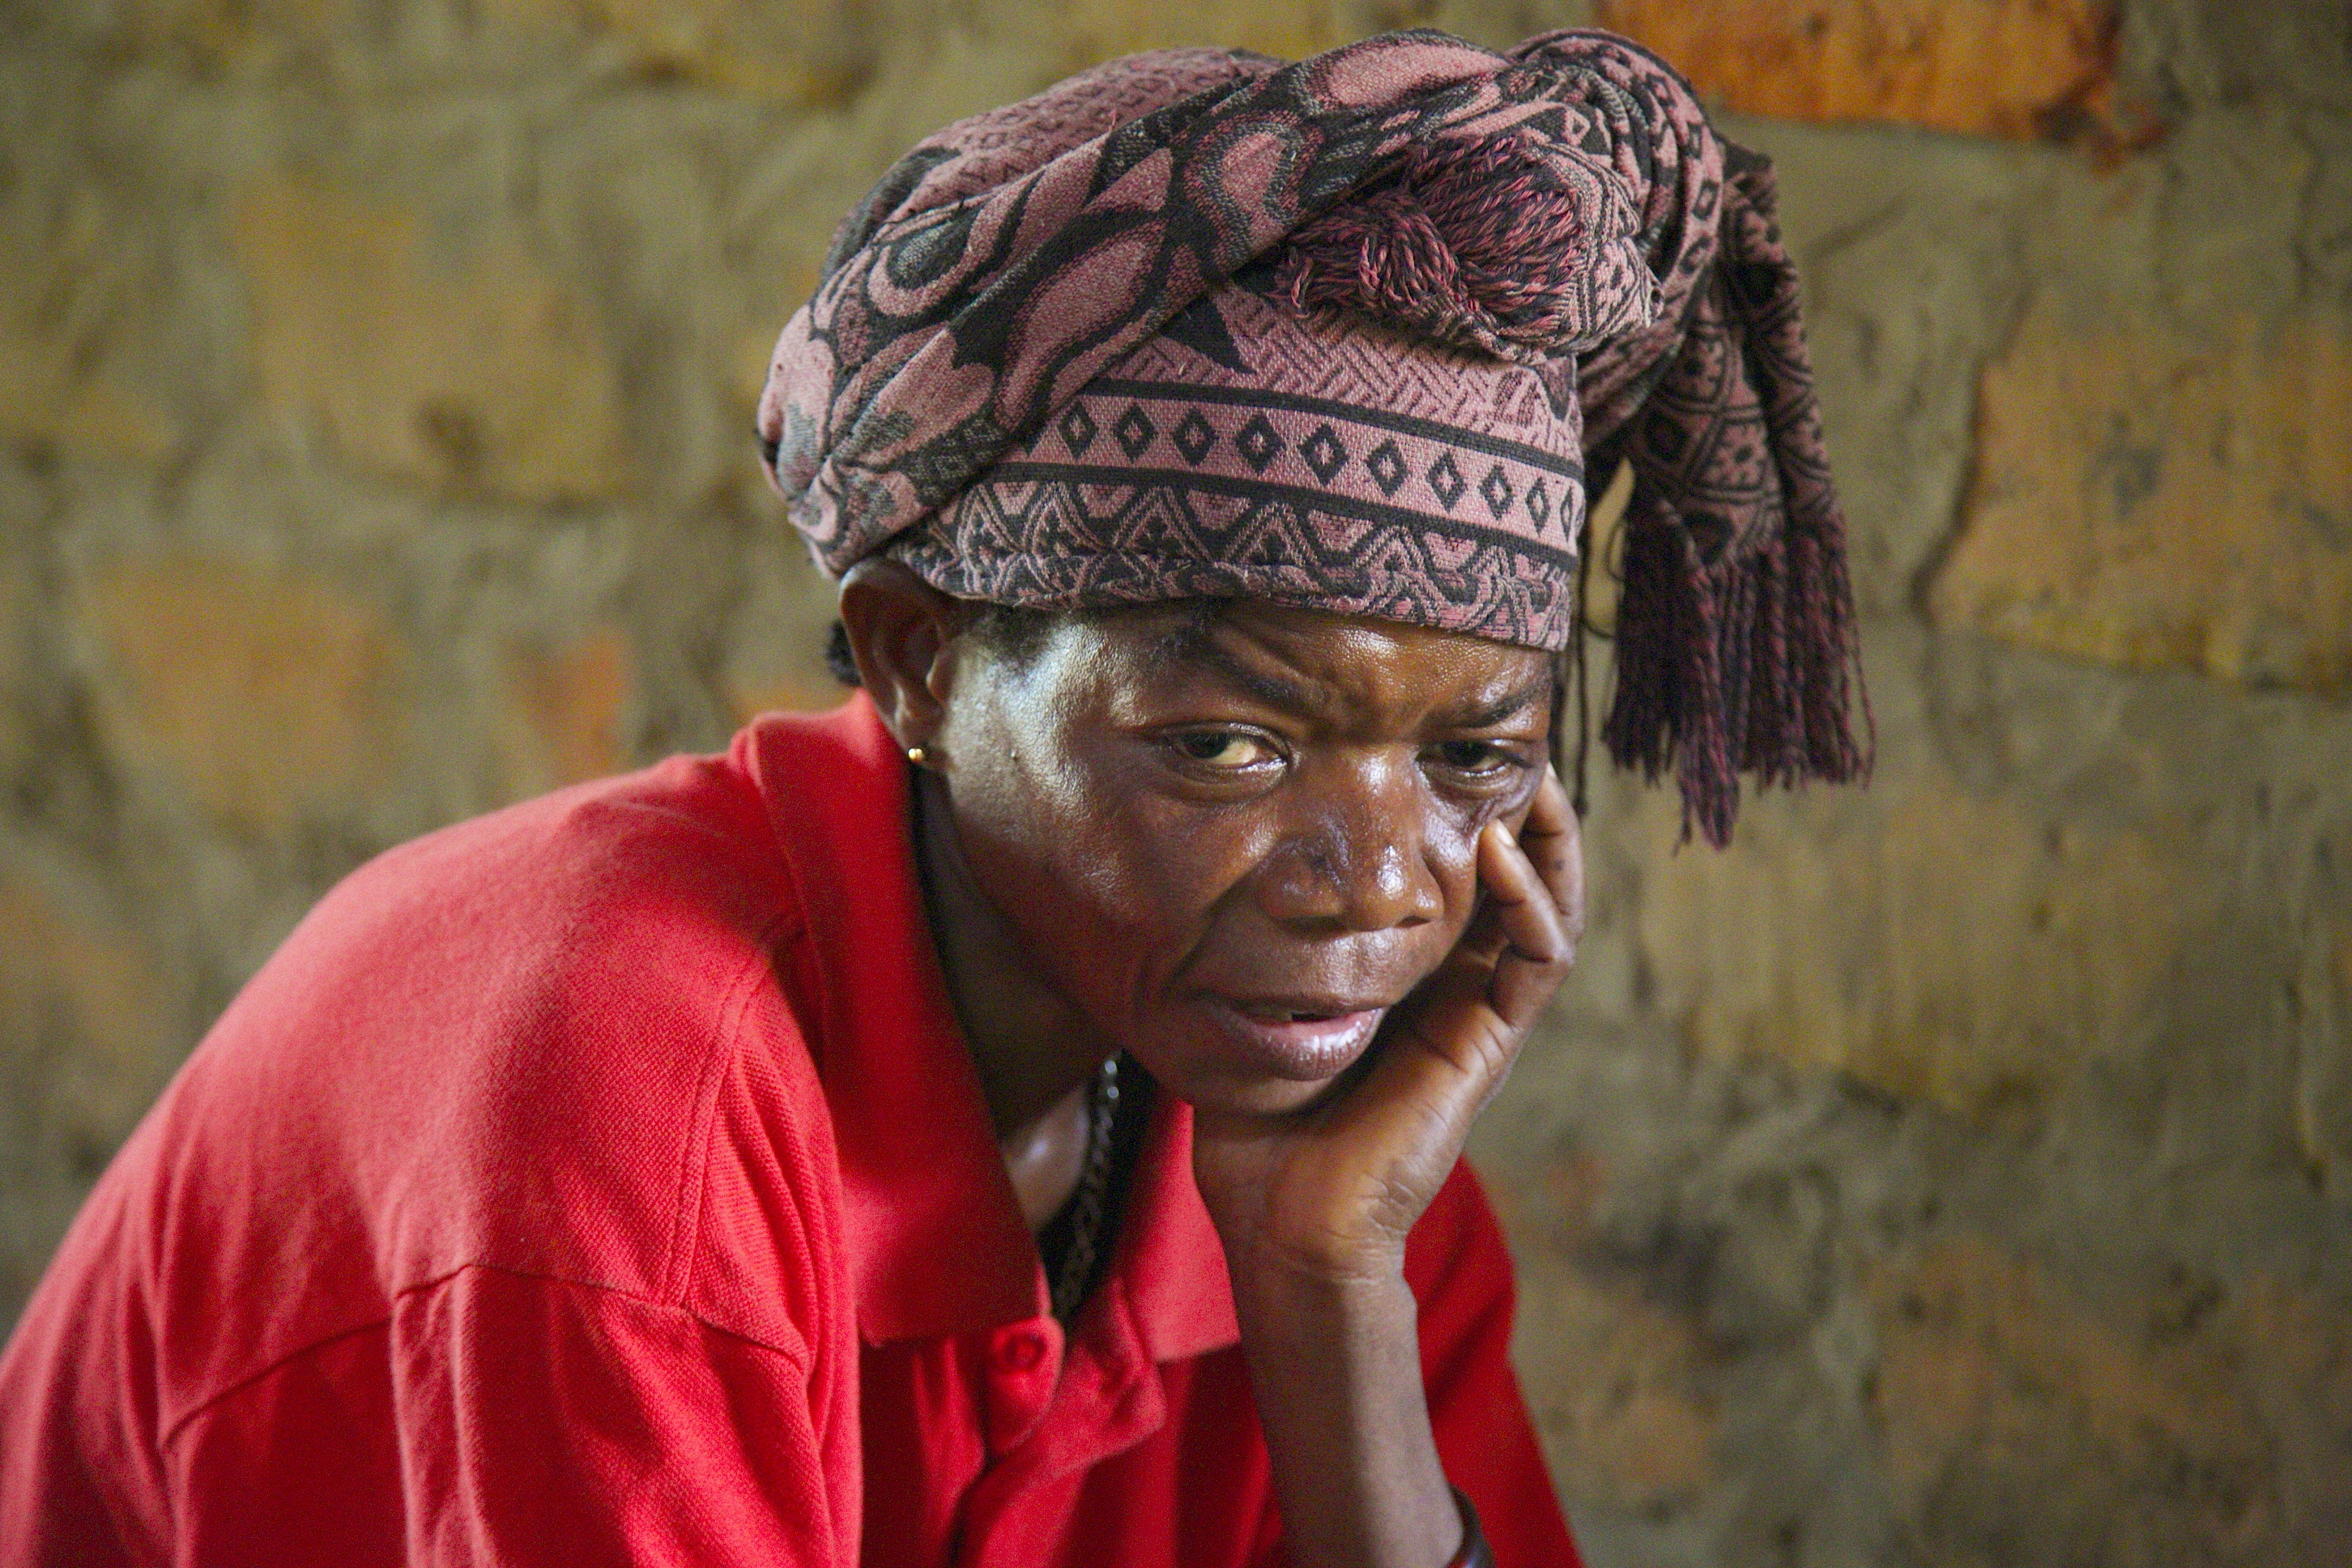
man, person, people, woman, portrait, red, tribe, temple, head, congo